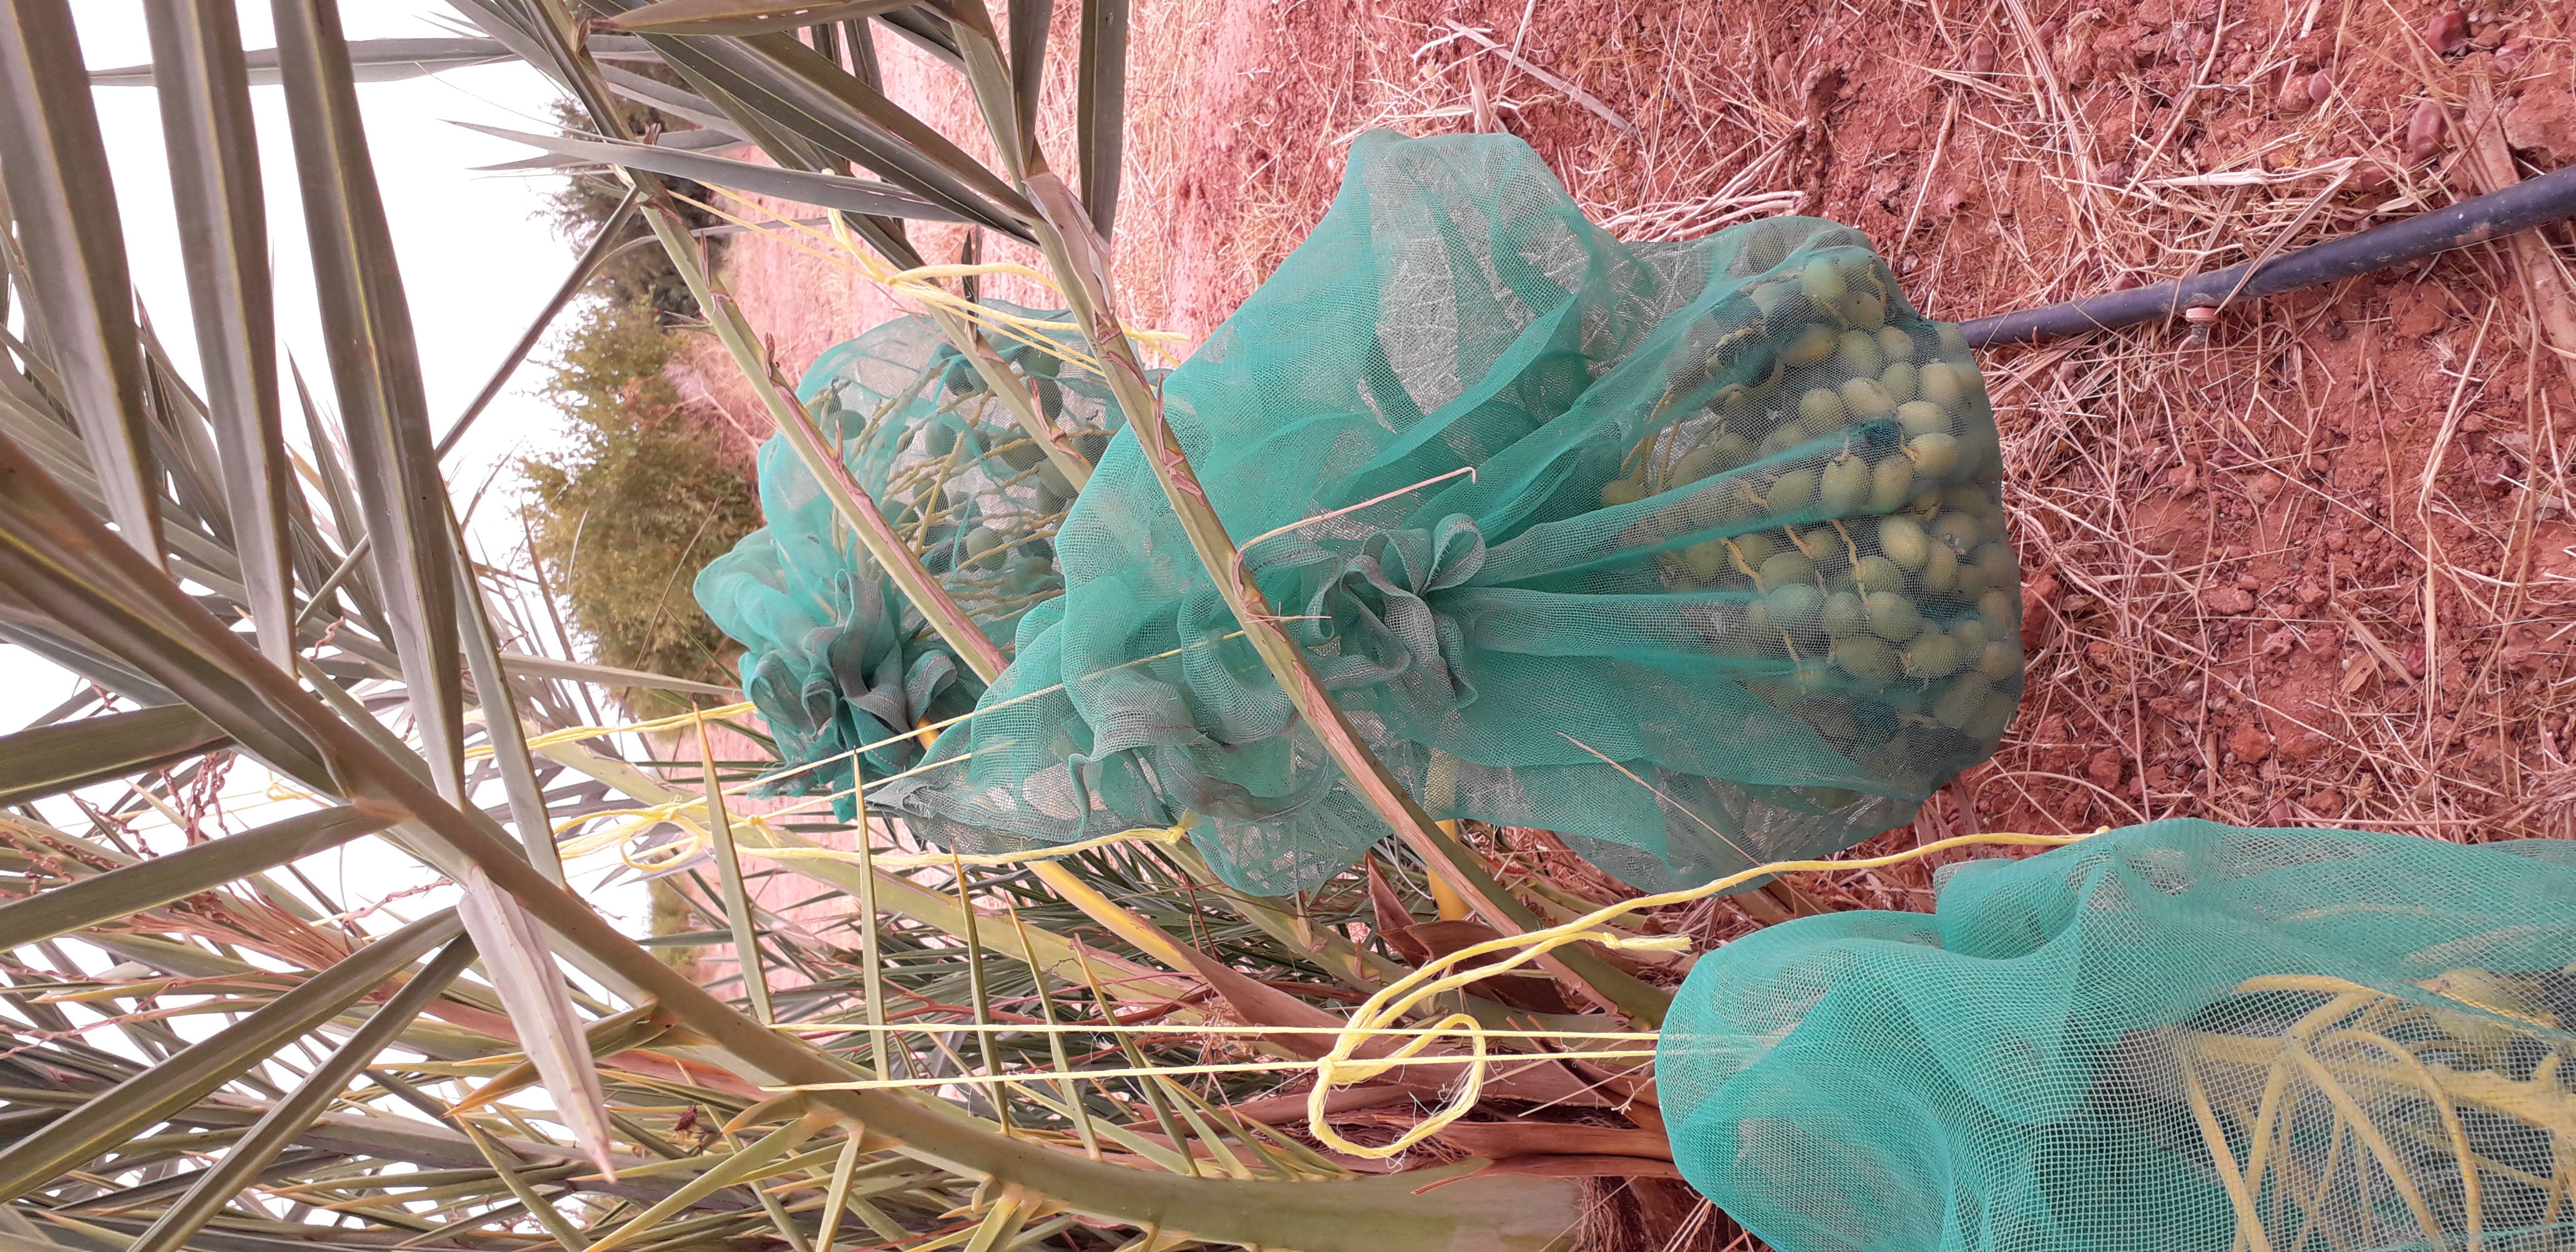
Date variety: kholt